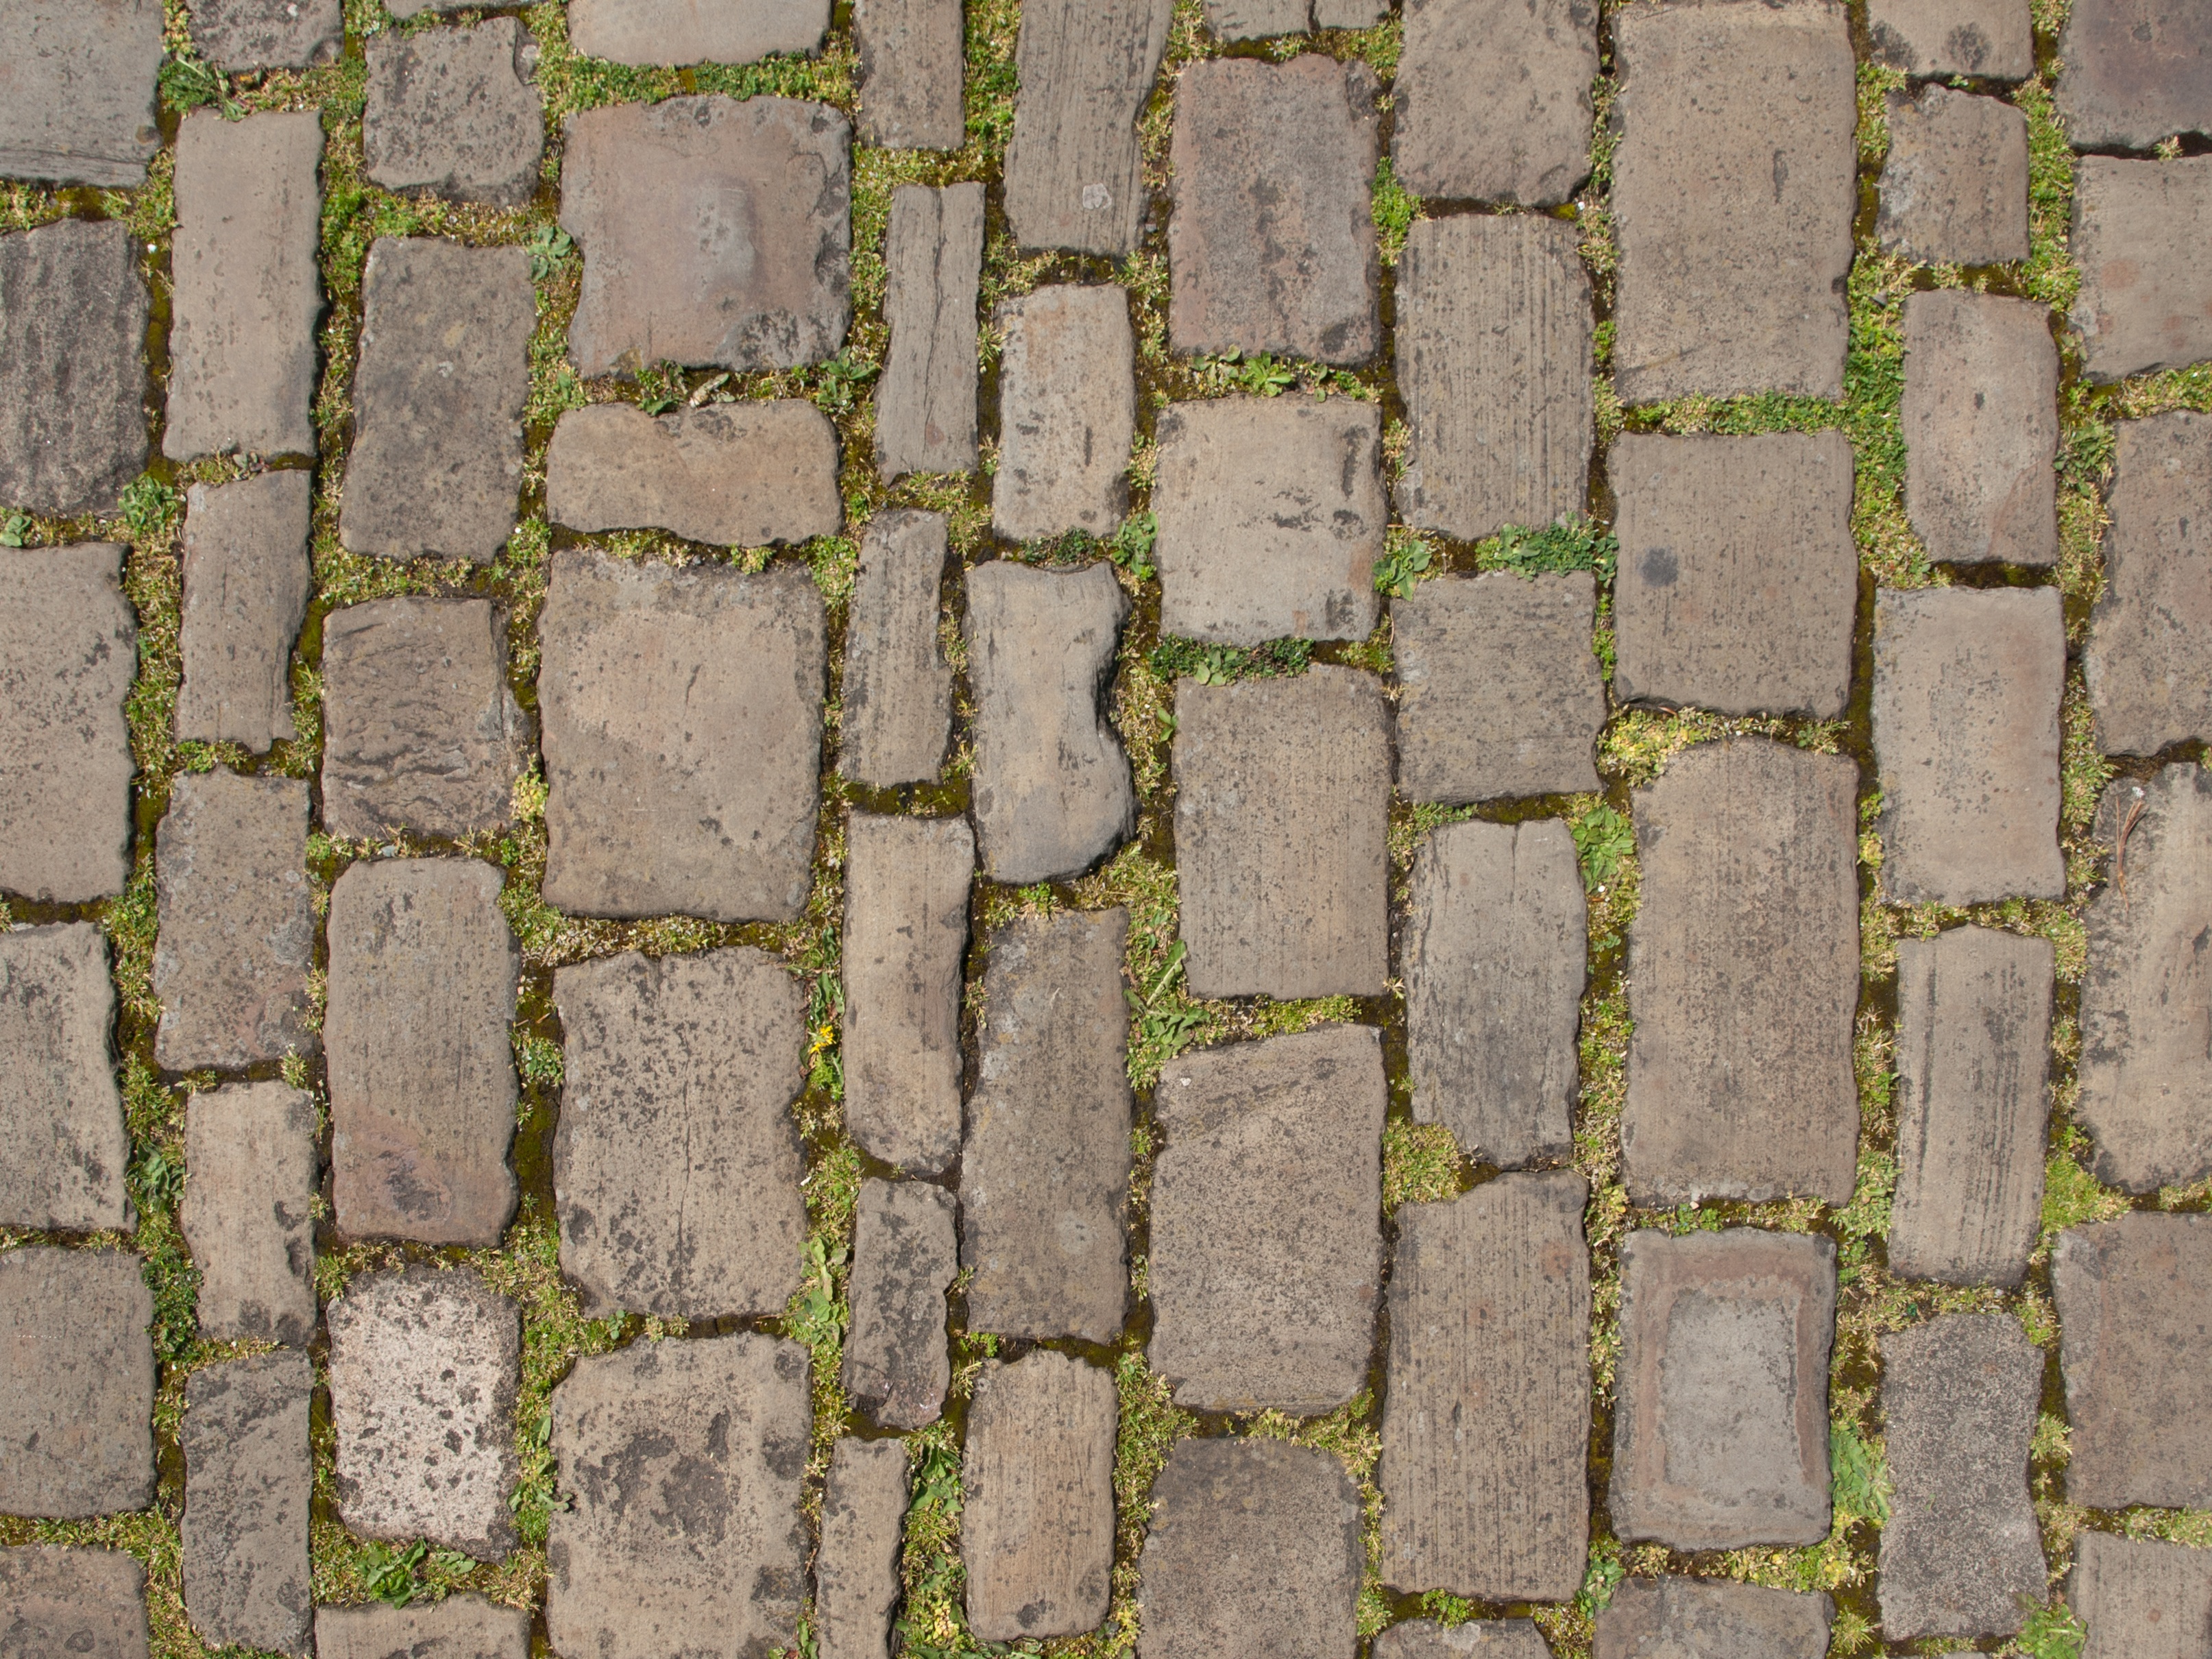
grass, structure, road, texture, floor, cobblestone, wall, asphalt, overgrown, pattern, soil, stone wall, brick, patch, stones, background, brickwork, away, cobblestones, flooring, regularly, road surface